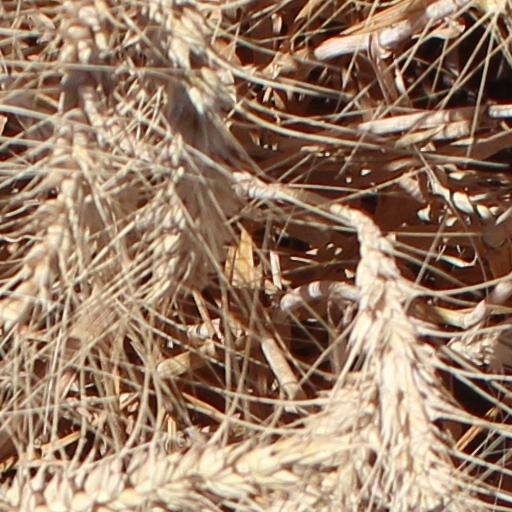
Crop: wheat